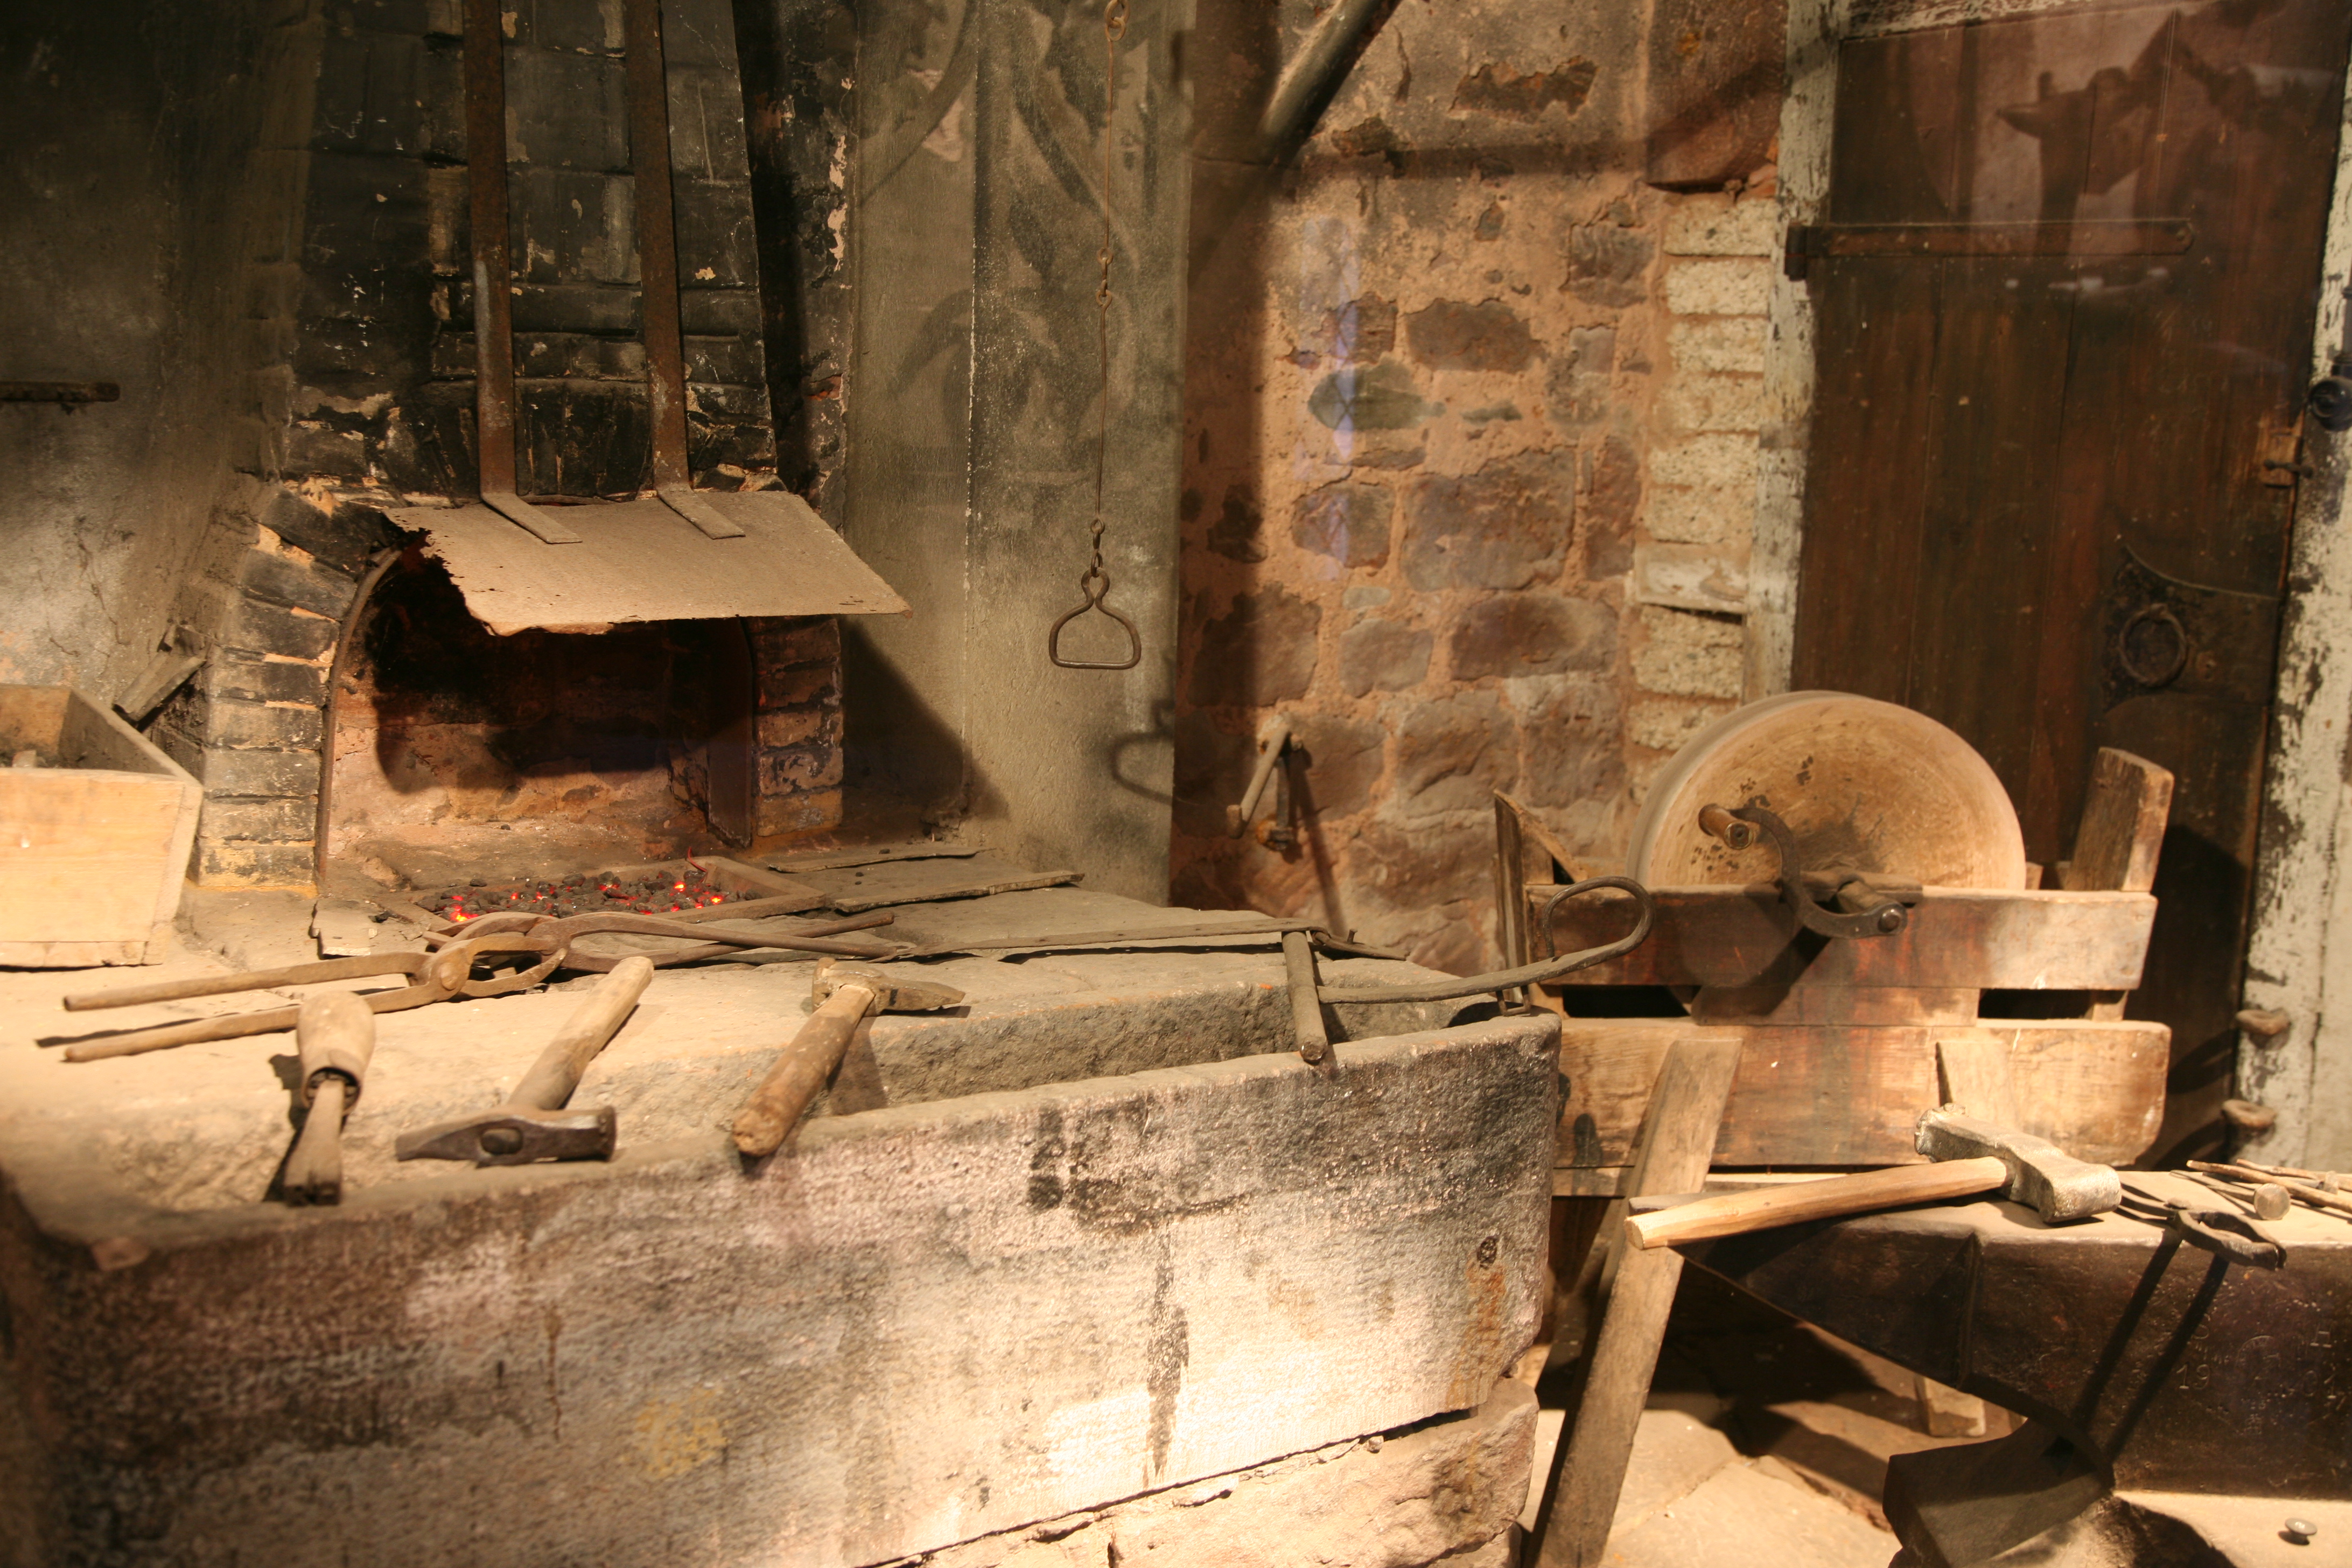
wood, chateau, wall, castle, factory, temple, montagne, history, atelier, alsace, vosges, koenigsbourg, orschwiller, ch teaufort, ferronnerie, man made object, ancient history